José Fernández (right-handed pitcher)

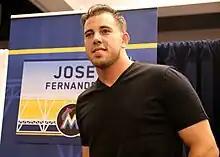
Fernández talks to reporters at the 2016 MLB All-Star Game

To aid his recovery from Tommy John surgery, Fernández cut back on the use of his fastball during spring training in 2016 and began working on his secondary pitches. Appearing as a pinch hitter in the 12th inning against the Atlanta Braves on July 1, Fernández doubled in two runs to put the Marlins ahead 7–5, which ended up being the final score. He became just the second pitcher in Marlins history to produce a game-winning hit, following Dennis Cook on August 1, 1997. Fernández appeared in the 2016 MLB All-Star Game.